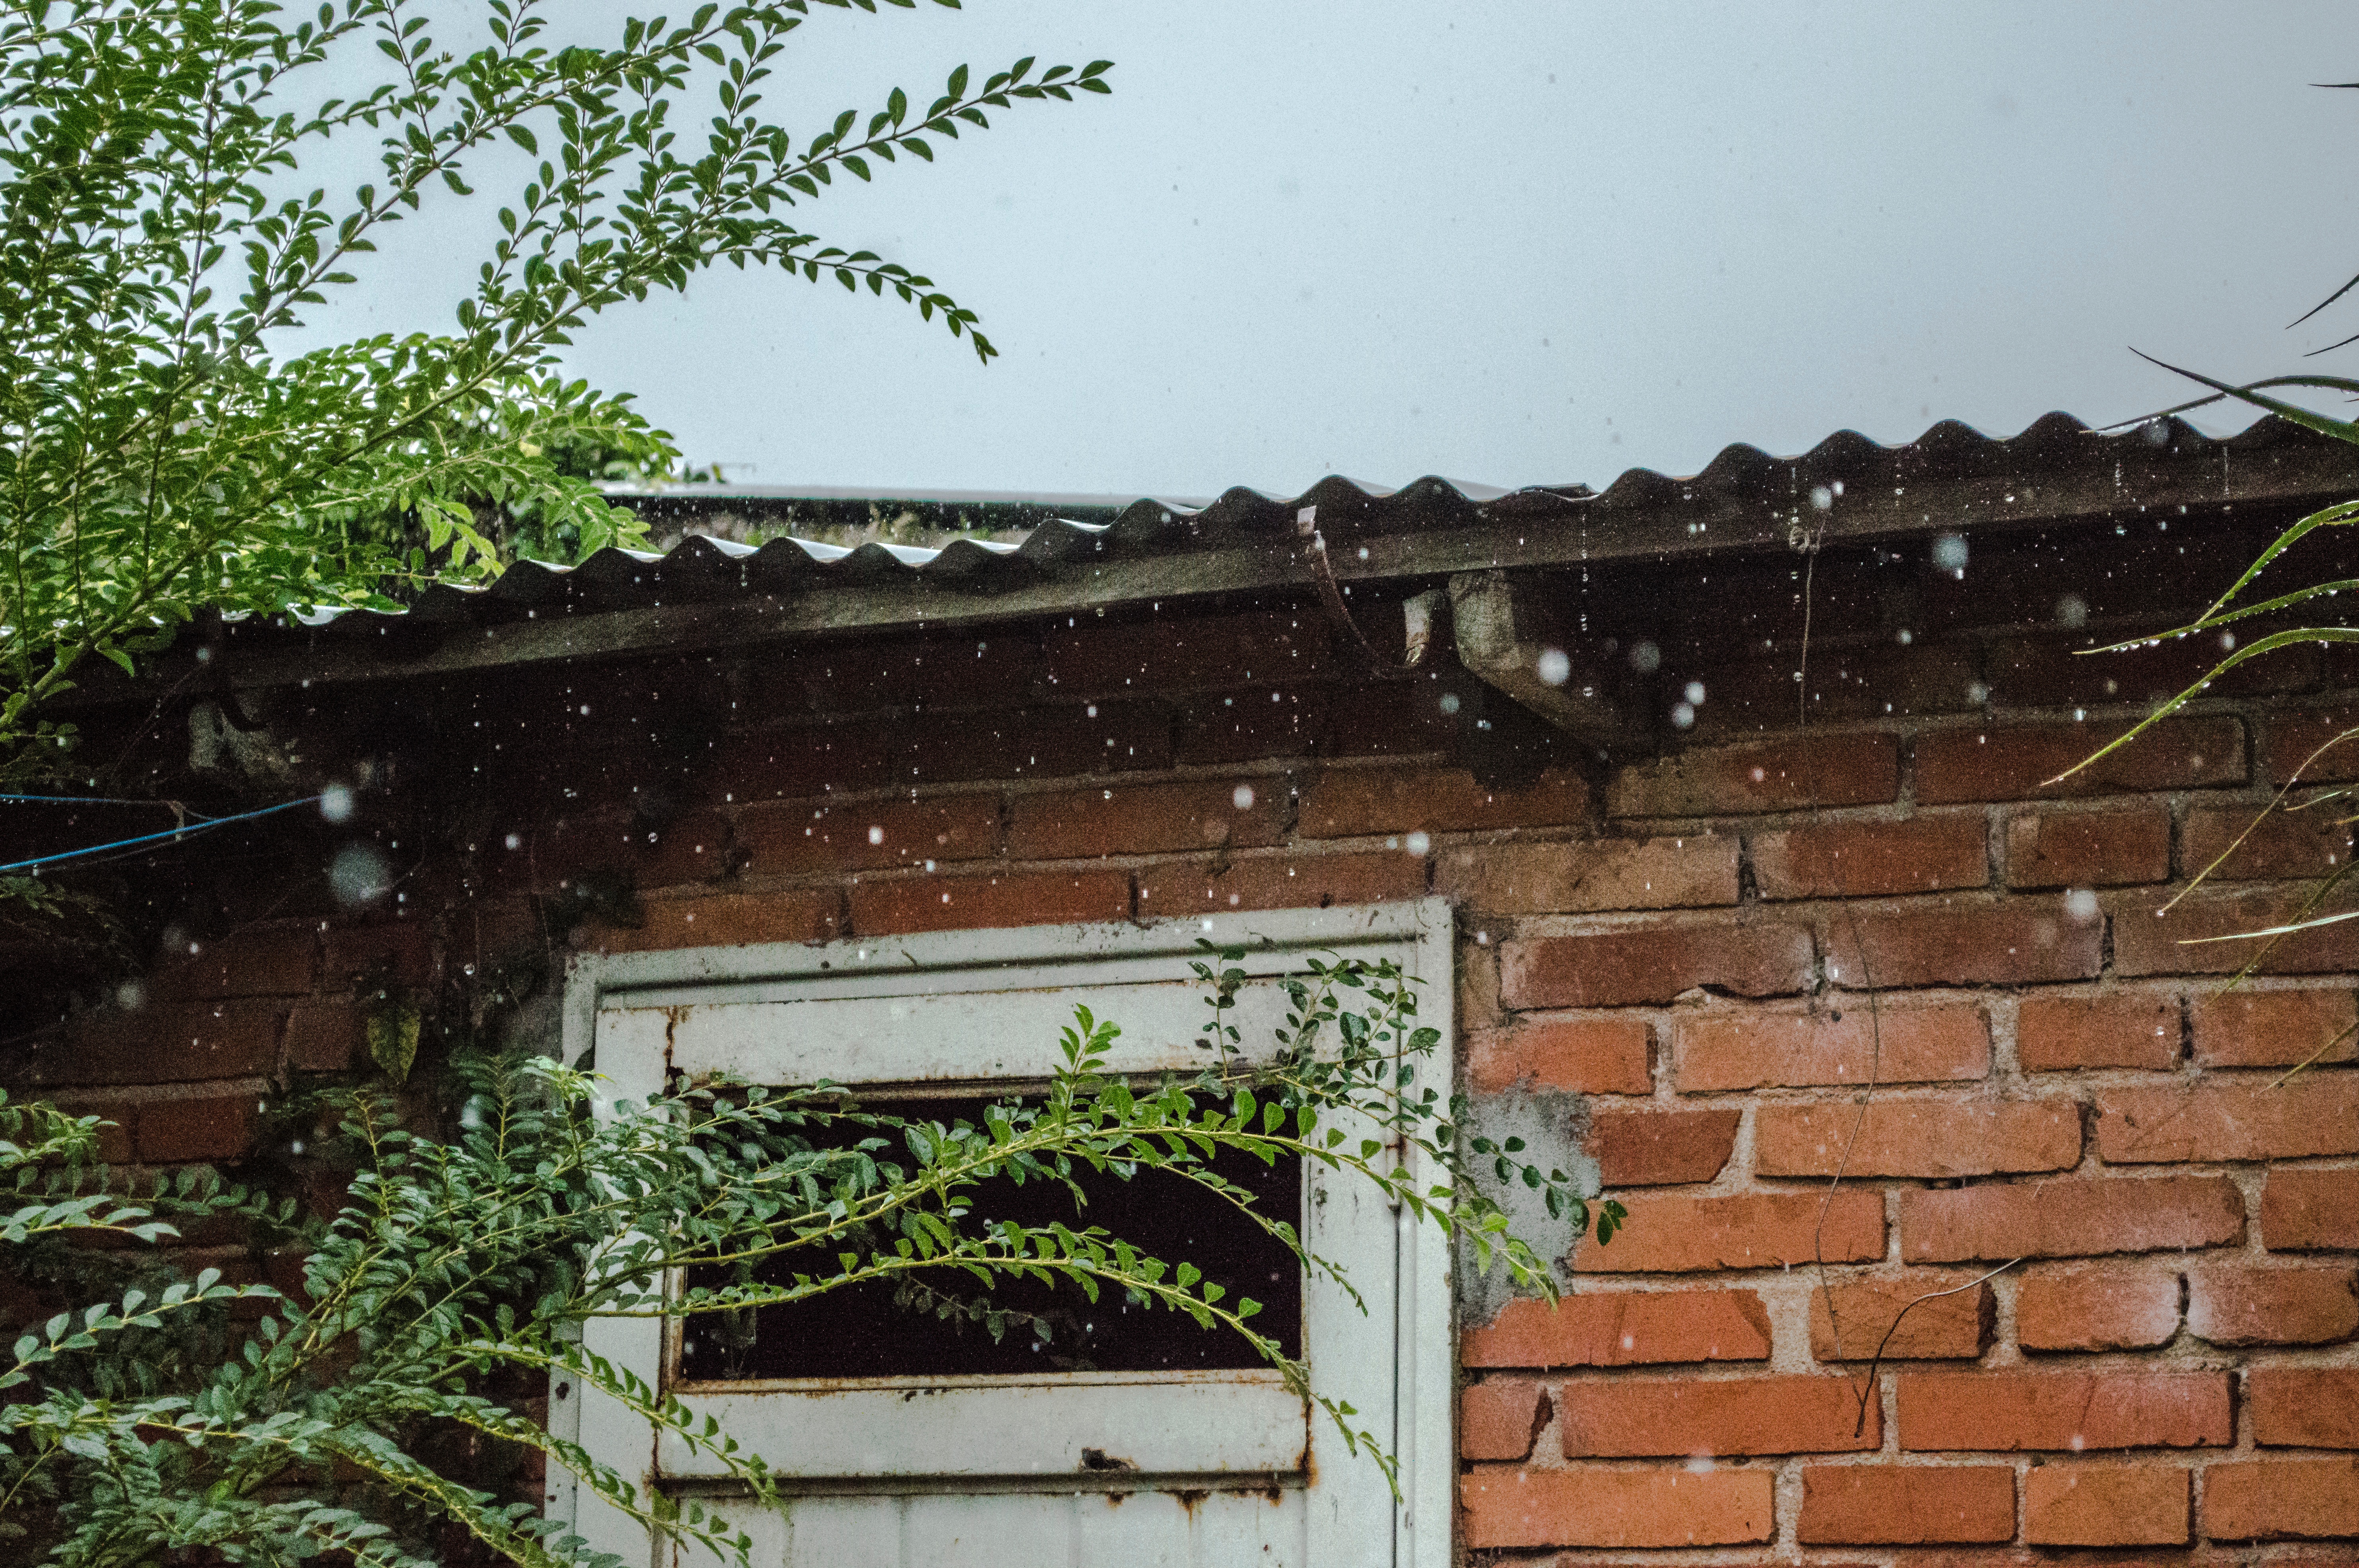
tree, grass, plant, house, window, roof, wall, village, facade, property, stone wall, brick, cool image, cool photo, outdoor structure